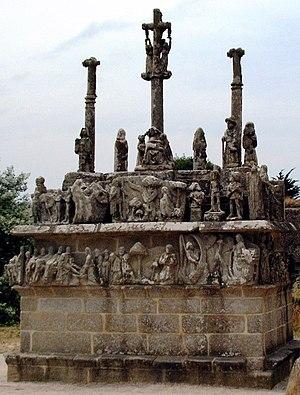
Le calvaire de Notre-Dame-de-Tronoën (XVe siècle)
Un enclos paroissial est au sens strict une église entourée d'un placître voué ou non à un cimetière, que borne un mur d'enceinte. Les enclos paroissiaux sont caractéristiques de l'architecture religieuse rurale de la Basse-Bretagne et datent pour la plupart des XVIᵉ et XVIIᵉ siècles. Ils s'expliquent par la prospérité économique de la Bretagne, liée au commerce du lin et du chanvre à cette époque. Leur développement a aussi pour origine l'essor des foires liées aux grands événements de la vie liturgique, le contexte de la Contre-Réforme ainsi que l'importance du culte des saints locaux et des morts, témoins du syncrétisme breton.
Un calvaire est un monument chrétien, un crucifix autour duquel se trouvent un ou plusieurs personnages bibliques : le bon et le mauvais larron, la Vierge Marie, saint Jean, Marie-Madeleine, etc.
La croix monumentale est une croix chrétienne figurée, en bois, en pierre ou en métal, isolée ou qui fait partie d'un calvaire. L'art insulaire développe dès le VIIᵉ siècle un type de croix monumentale, la Haute croix. Sur le continent, la croix reste longtemps un ornement ou un objet liturgique dans les pays orientaux ou romains. Elle n'y devient monumentale que vers le XIᵉ siècle avec l'émergence de l'art roman qui favorise ce monument auprès duquel, à défaut d'église, se célèbrent les cérémonies religieuses. Les croix monumentales atteignent leur apogée au XVIᵉ siècle, à l'exception des croix de chemins et surtout des calvaires qui s'érigent surtout au XIXᵉ siècle. Particulièrement à cette période, ces structures deviennent des lieux de rassemblements pour prier lors des fêtes religieuses ou pour solliciter la grâce de Dieu contre les fléaux de tous genres. L'érection de croix monumentales en France a ainsi lieu dans un processus de « recharge sacrale ».